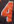
Number: 4